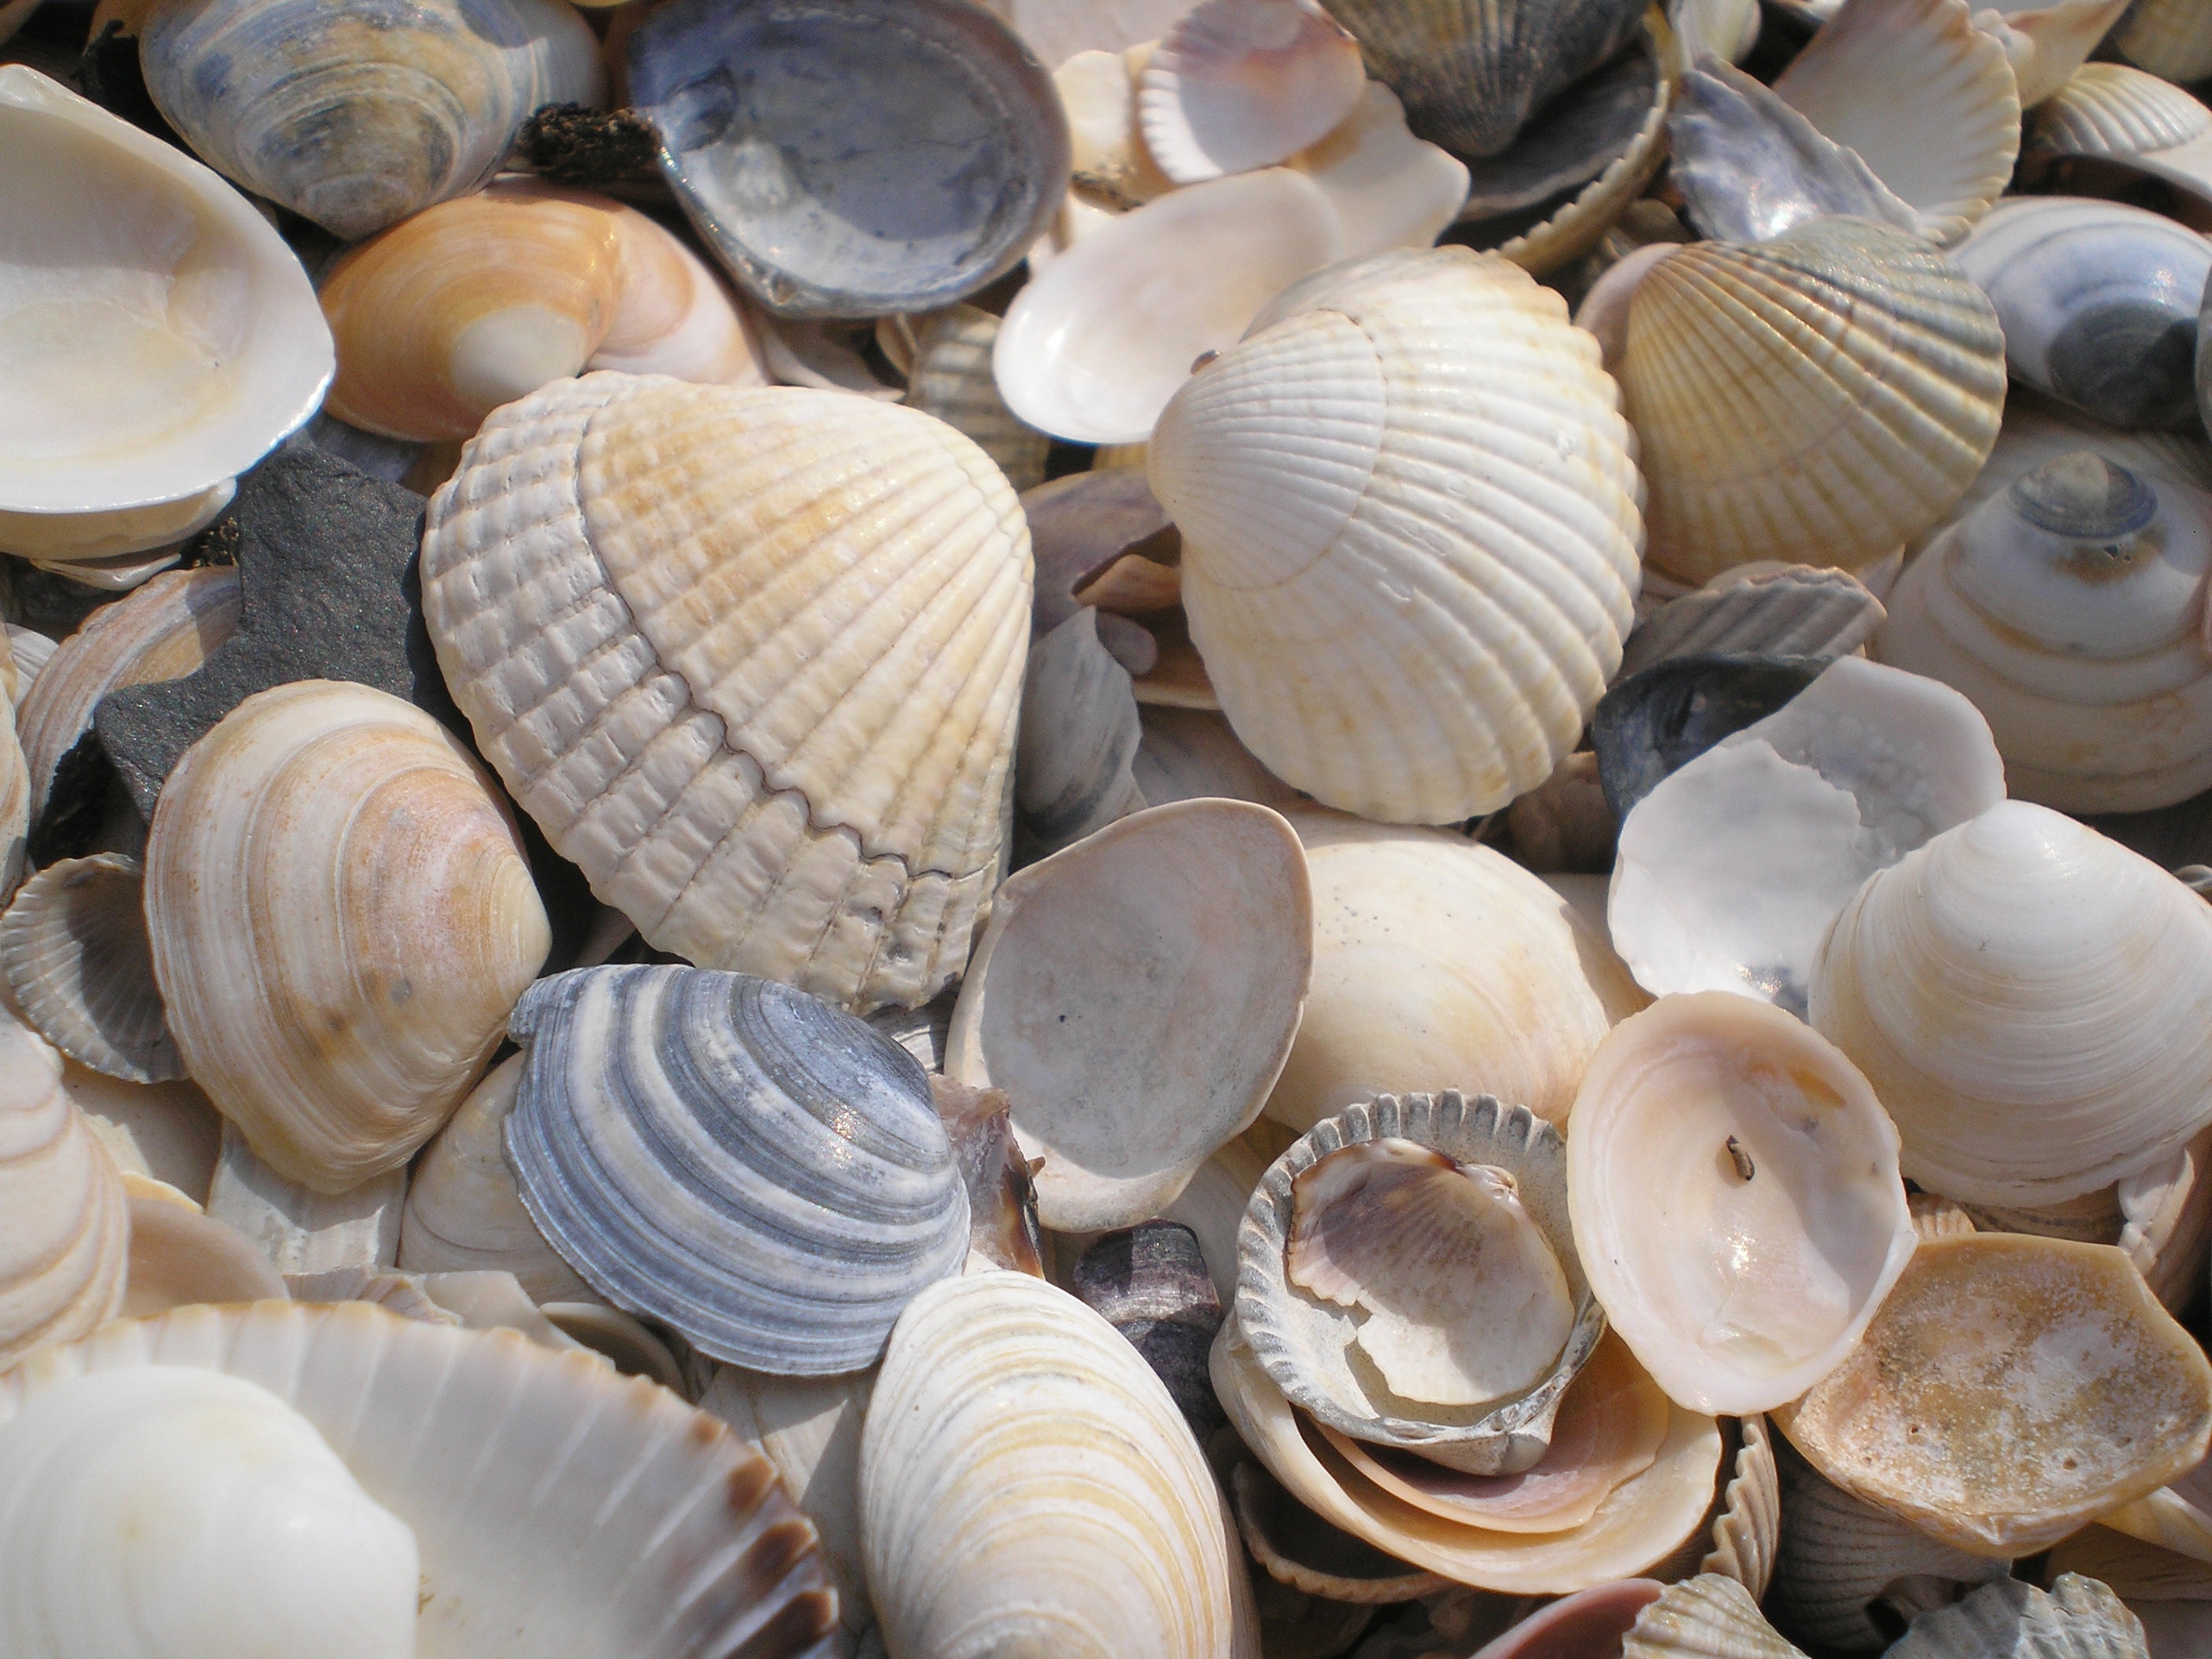
beach, sea, decoration, food, holiday, seafood, material, invertebrate, seashell, clam, conch, cockle, escargot, molluscs, mussels, schnecken, sea snail, clams oysters mussels and scallops